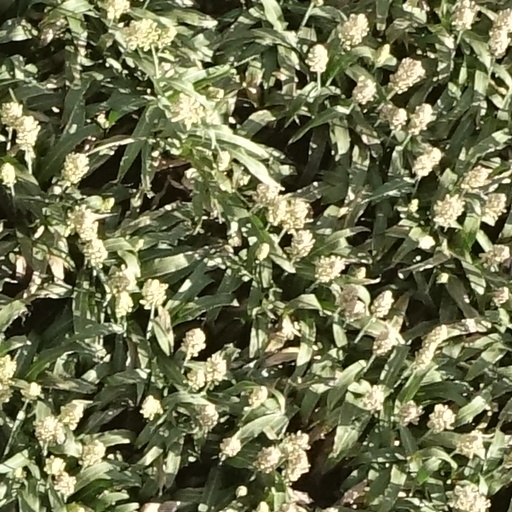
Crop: sorghum